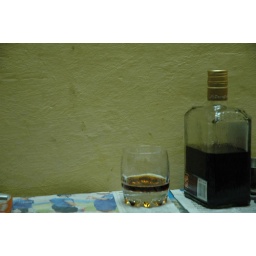
Is the bottle half empty or half full. Anyway the glass certainly needs refilling. (..Photo taken by Arindam Roy)